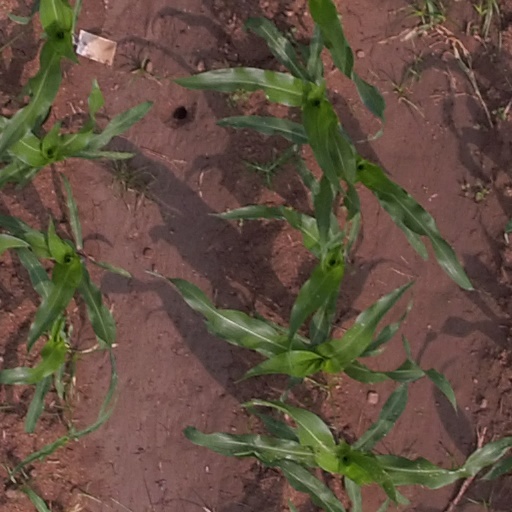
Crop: maize; corn